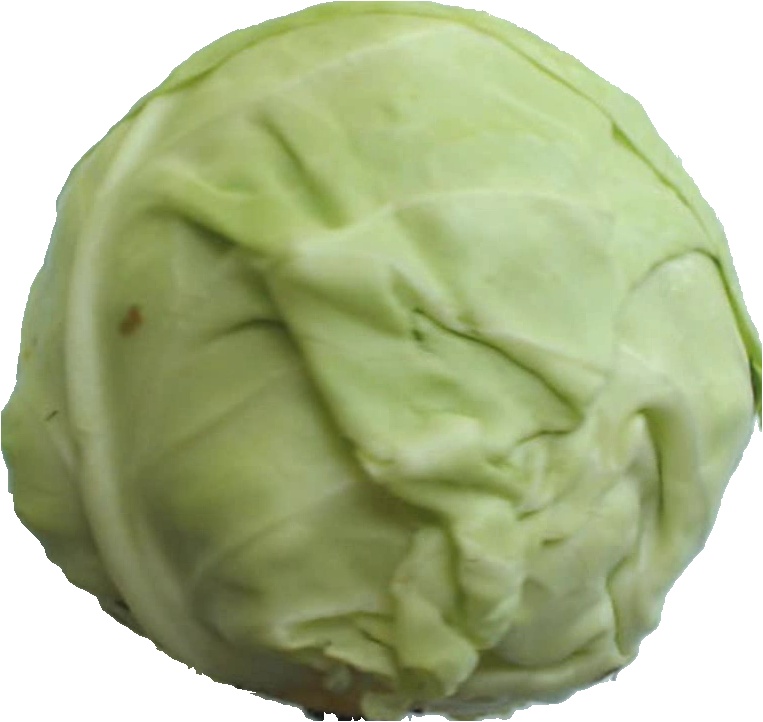
Label: cabbage_white_1